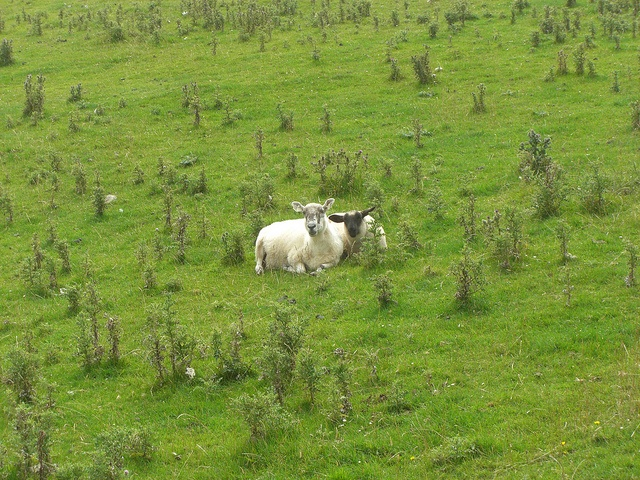
A couple of sheep laying in a grassy field.
Two goats lying down in a grassy field.
These sheep are laying in a green pasture.
Two white sheep sitting together in a green pasture
2 sheep lay in the grass in a field